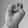
ASL letter: E